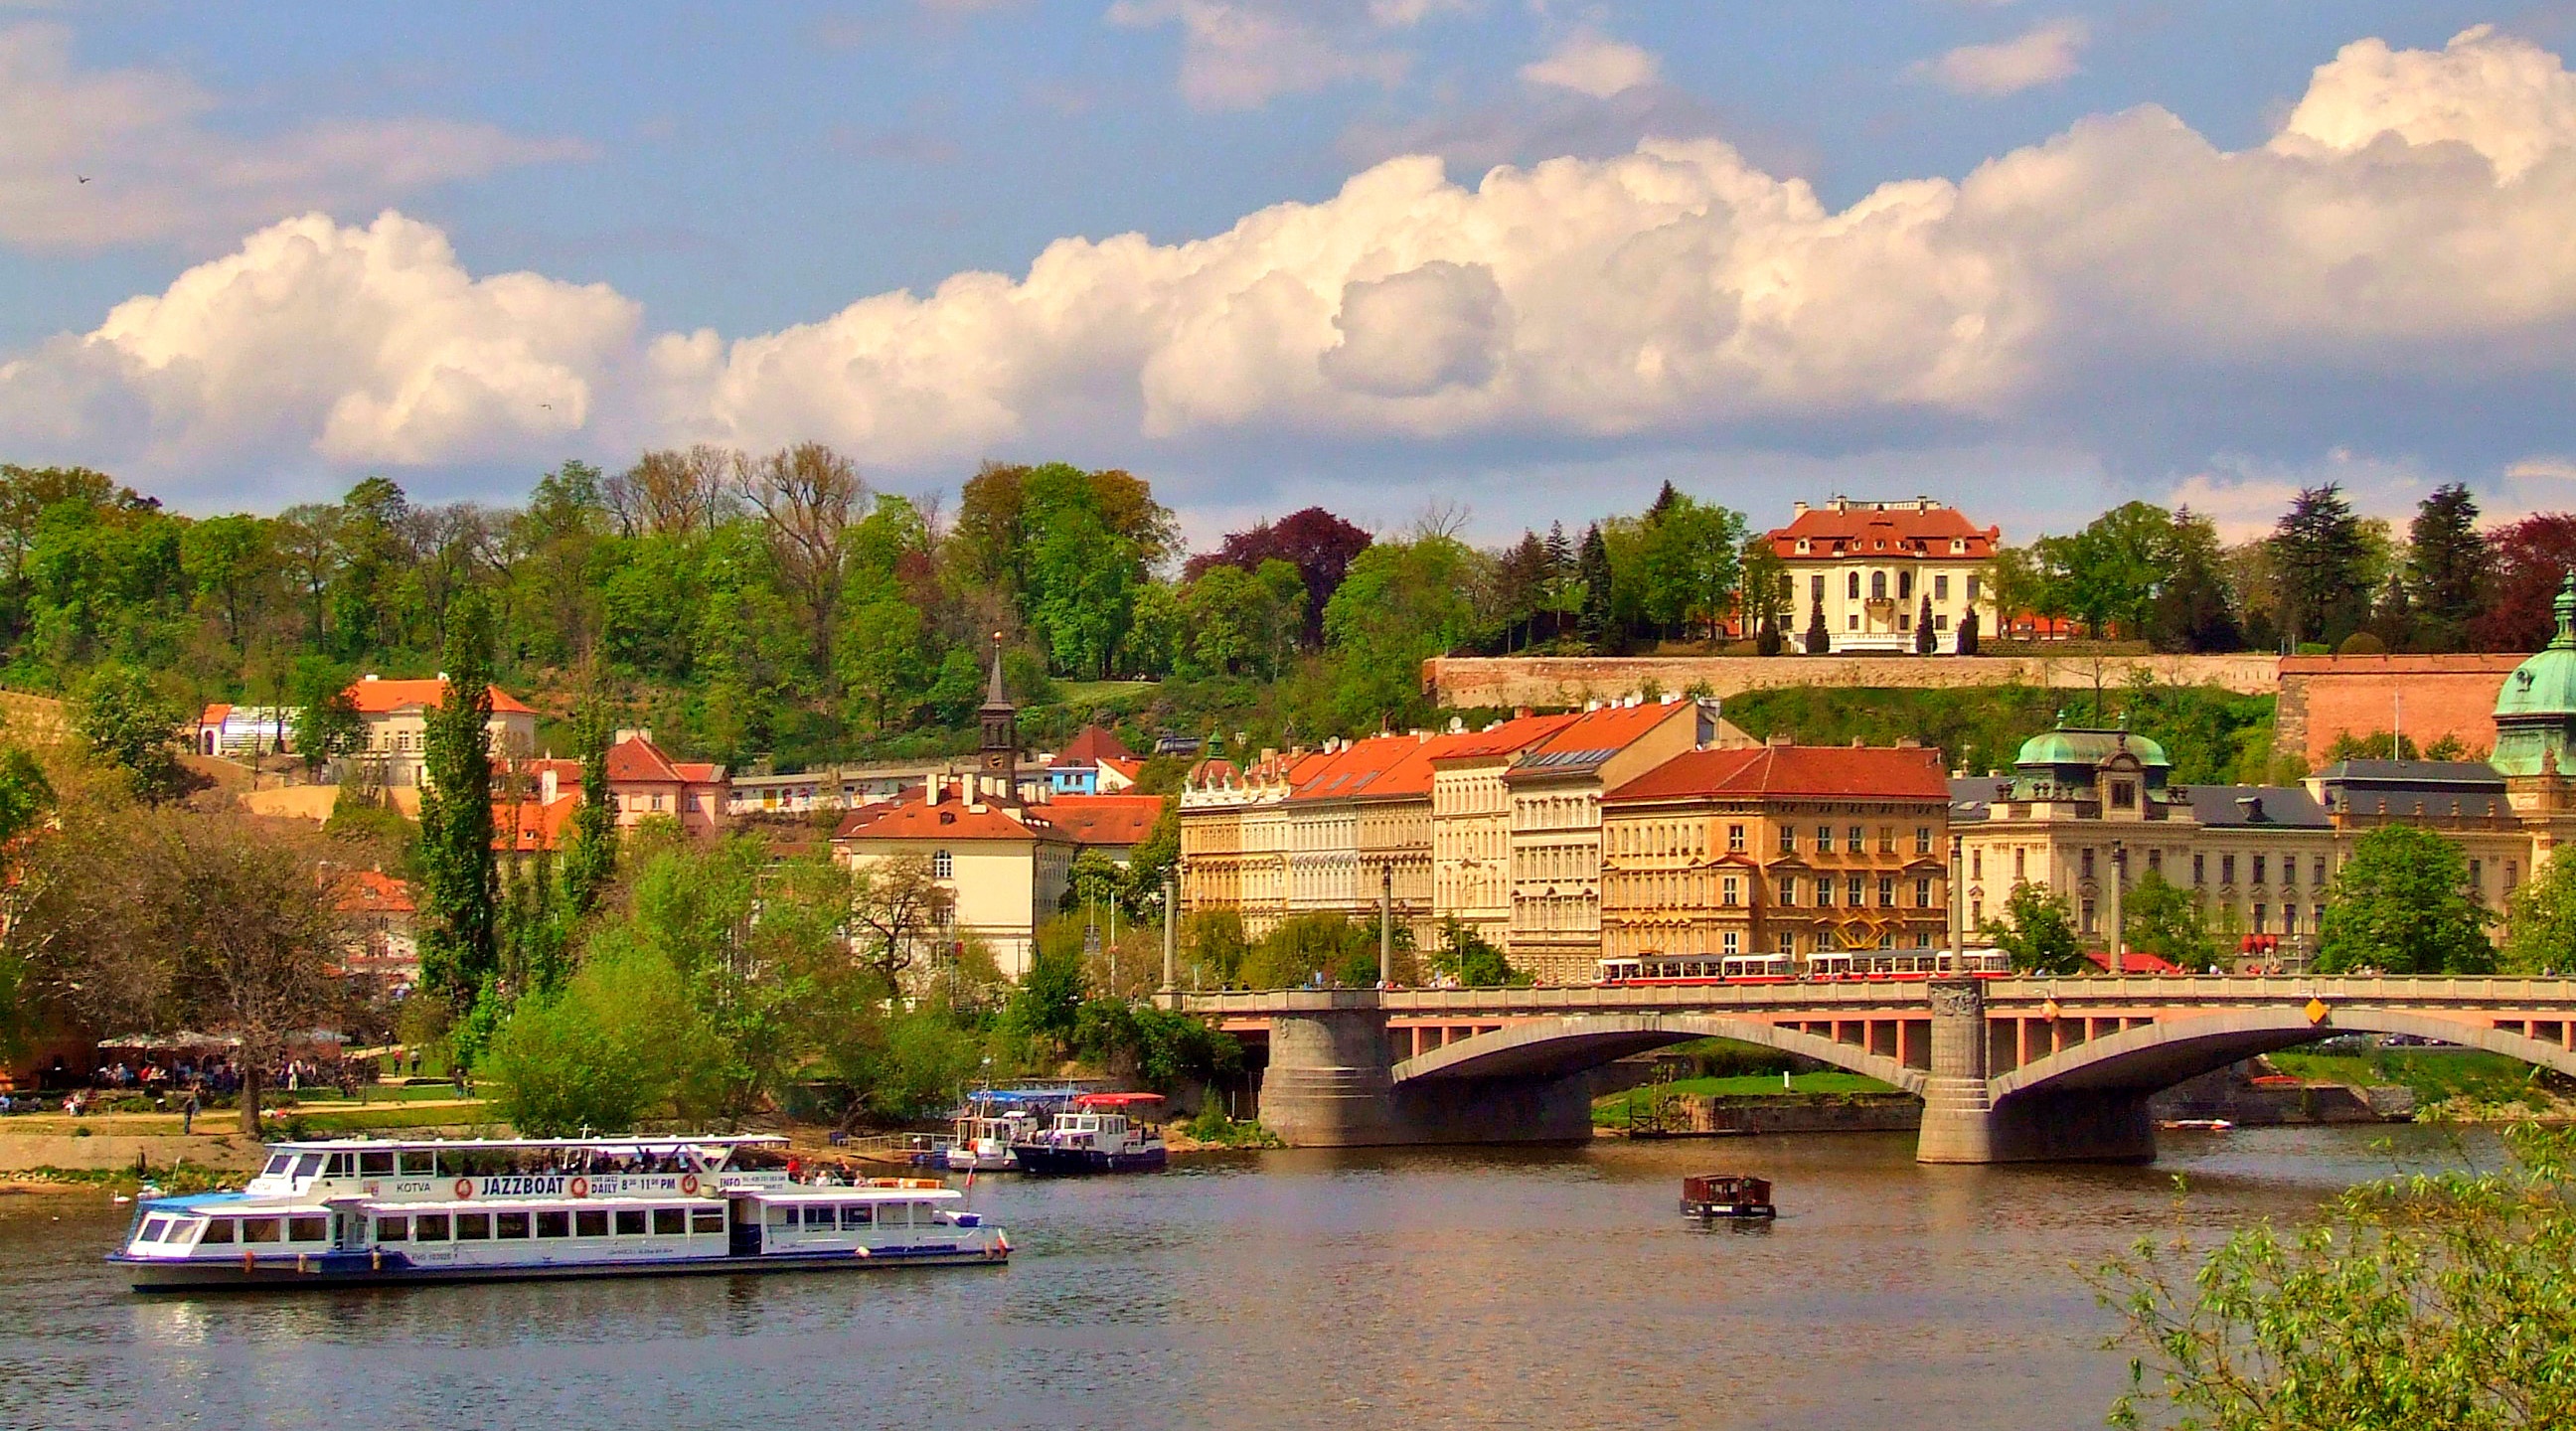
town, river, cityscape, village, waterway, estate, rural area, geographical feature, human settlement